Line thrower

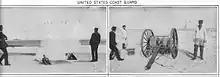
Lyle gun being fired

In 1877, David A. Lyle, a first lieutenant in the United States Army, was engaged by Sumner Increase Kimball, the only superintendent of the U.S. Life-Saving Service, and developed 3 bronze, smooth-bore guns of different sizes to be used as line throwers. The gun became the standard line-throwing gun and came to be known as the Lyle gun.